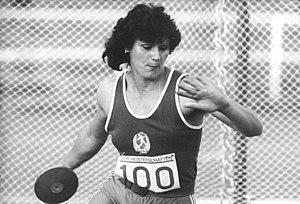
Martina Hellmann, née Opitz le 12 décembre 1960 à Leipzig, est une ancienne athlète allemande, lanceuse de disque, qui concourait pour la République démocratique allemande. Elle a été championne olympique en 1988 à Séoul et double championne du monde.